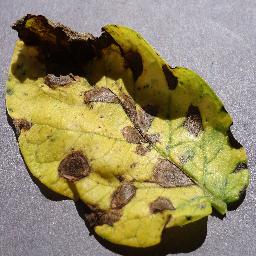
Label: Potato___Early_blight